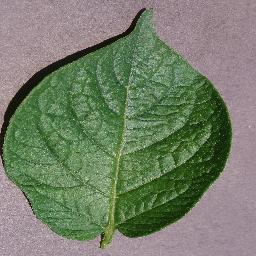
Label: Potato___healthy